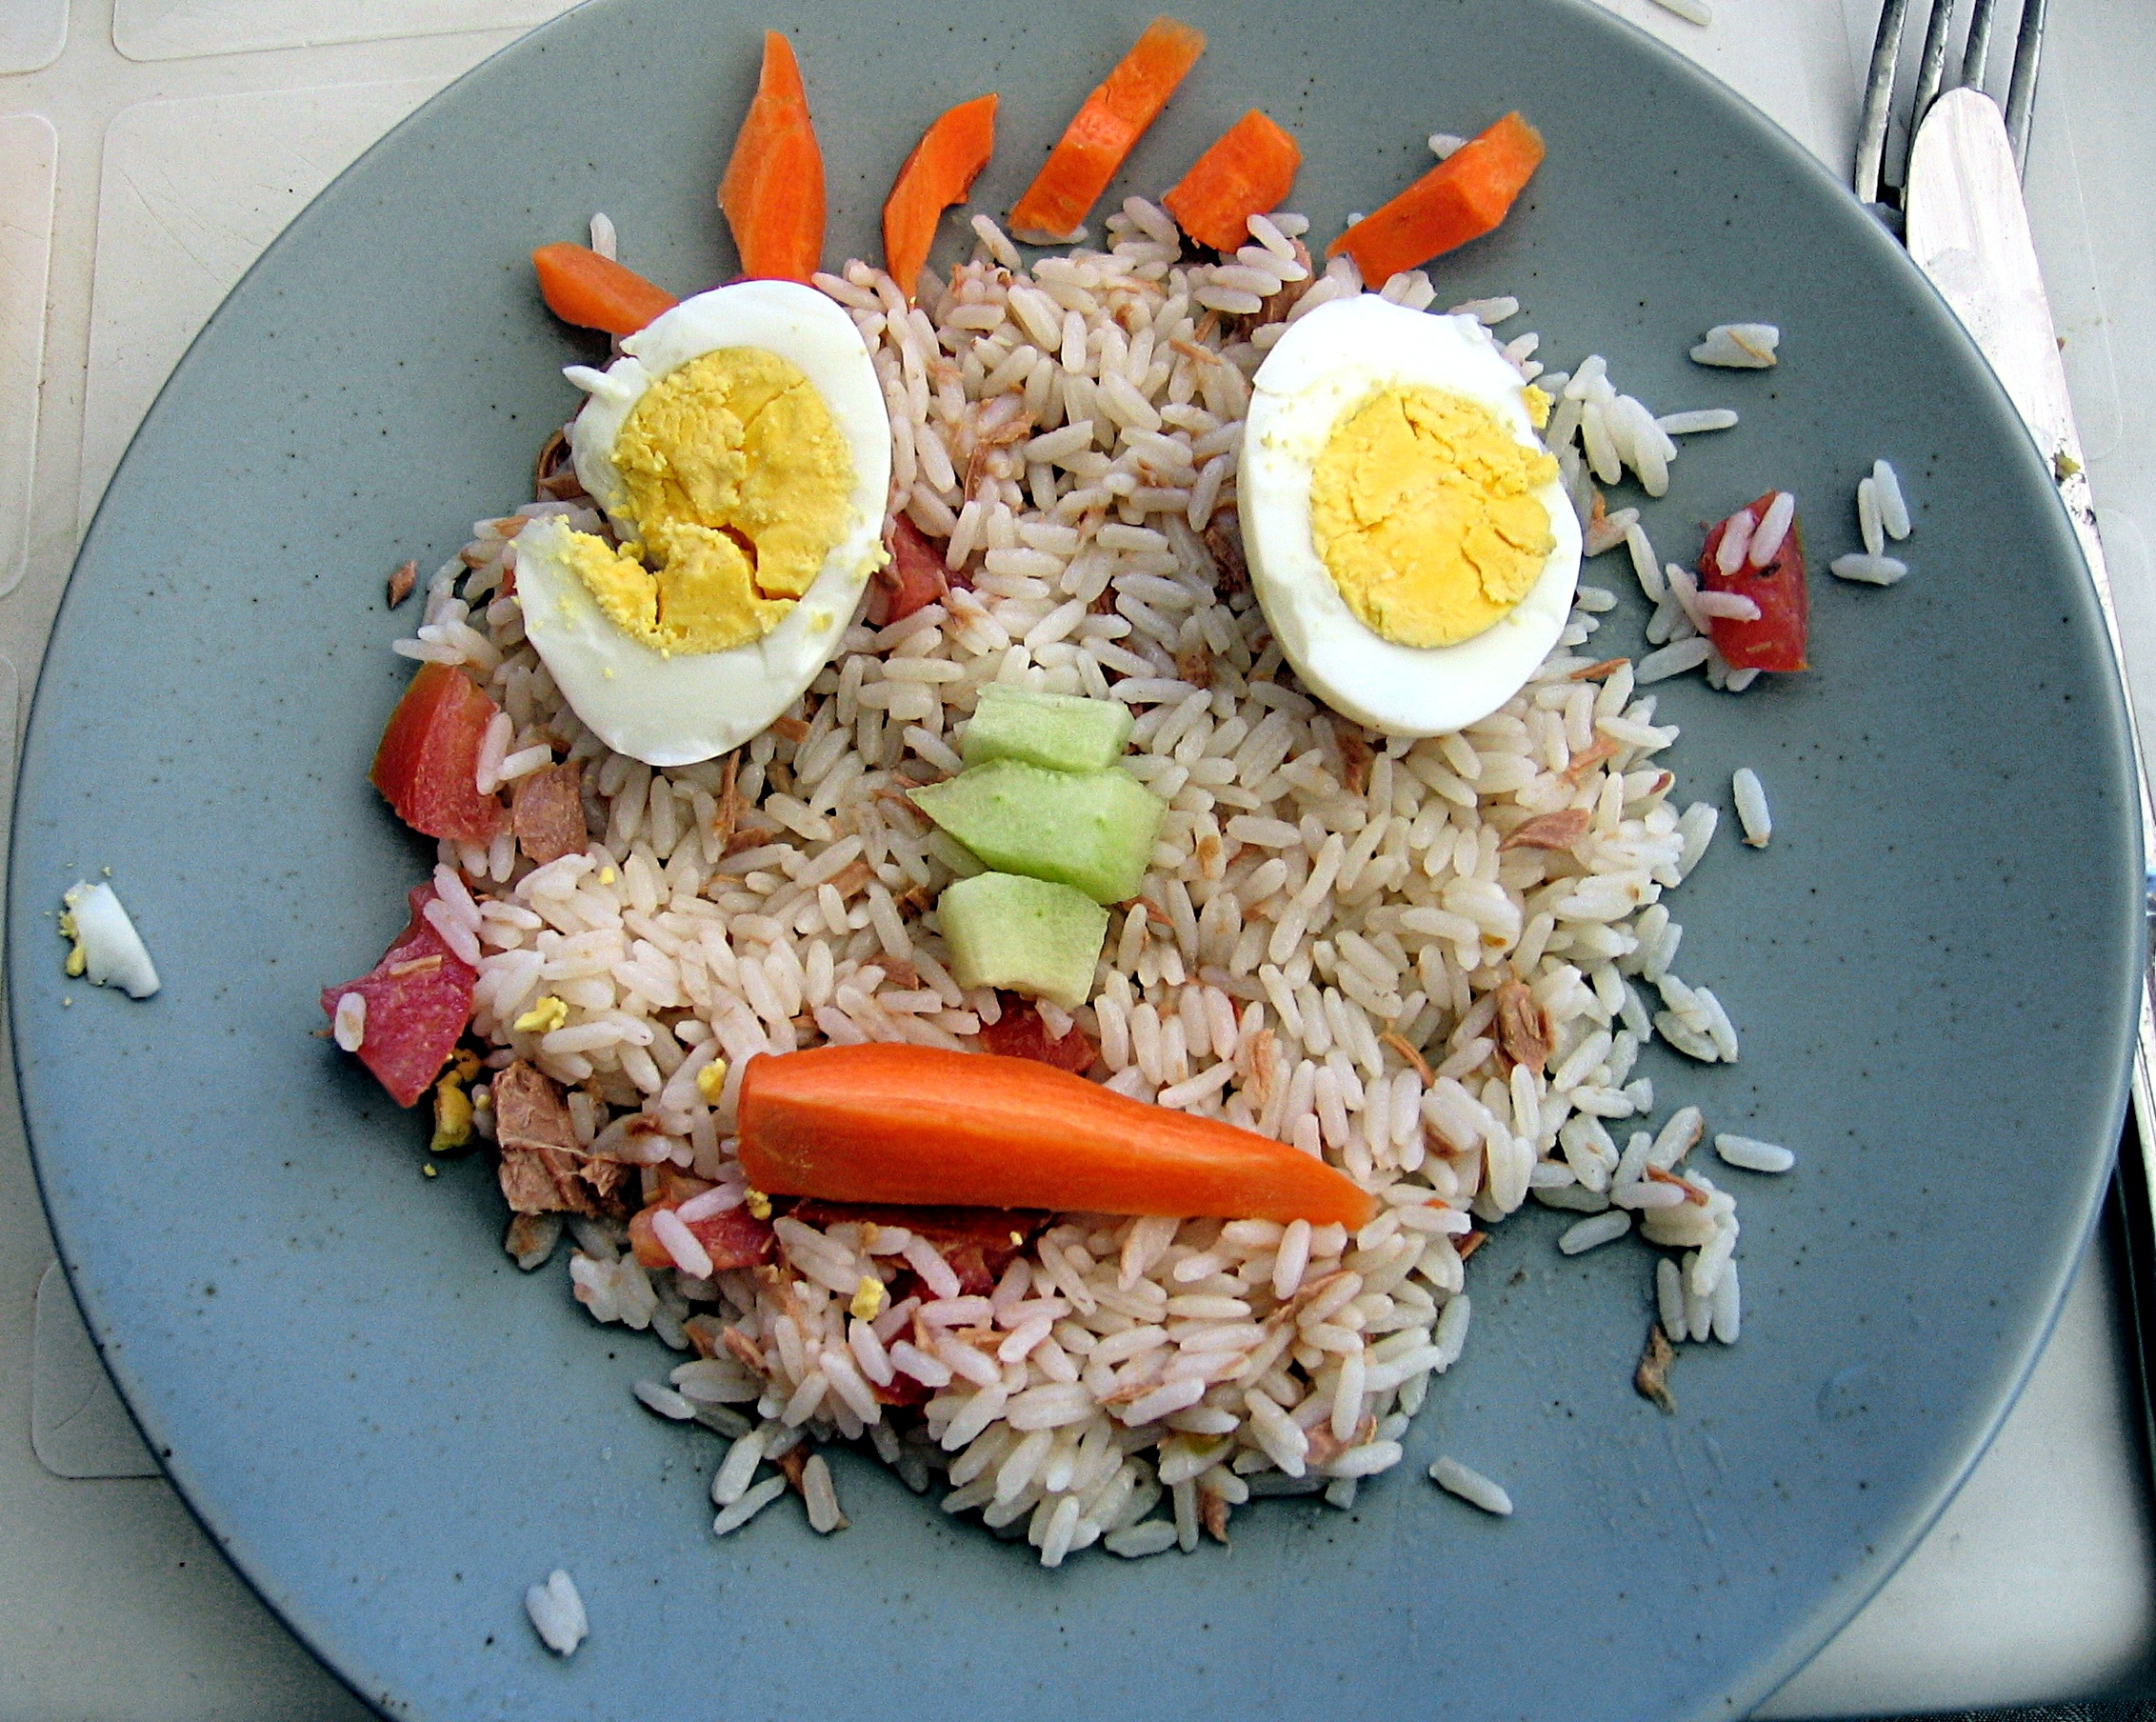
dish, meal, food, produce, plate, breakfast, cuisine, rice, fried rice, head, commodity, thai food, nasi goreng, pilaf, food grain